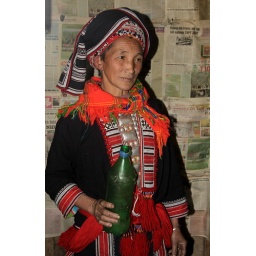
vietnam- a red dao wedding in traditional dress